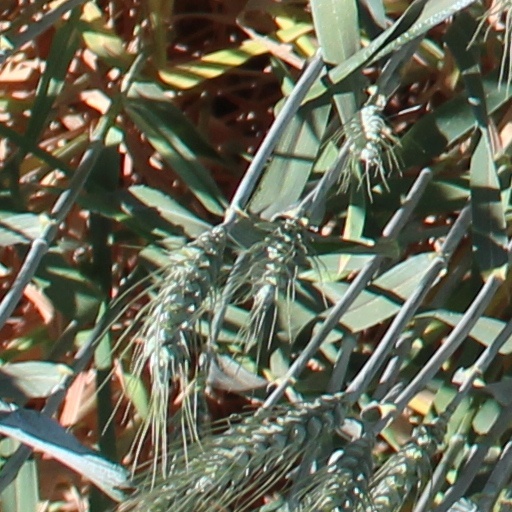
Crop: wheat